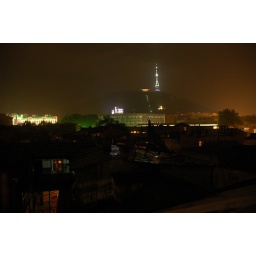
Tbilisi TV tower by night